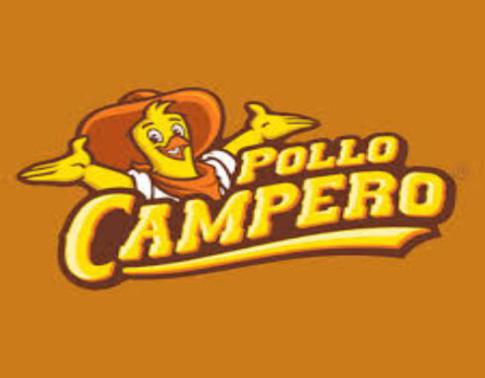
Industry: Food